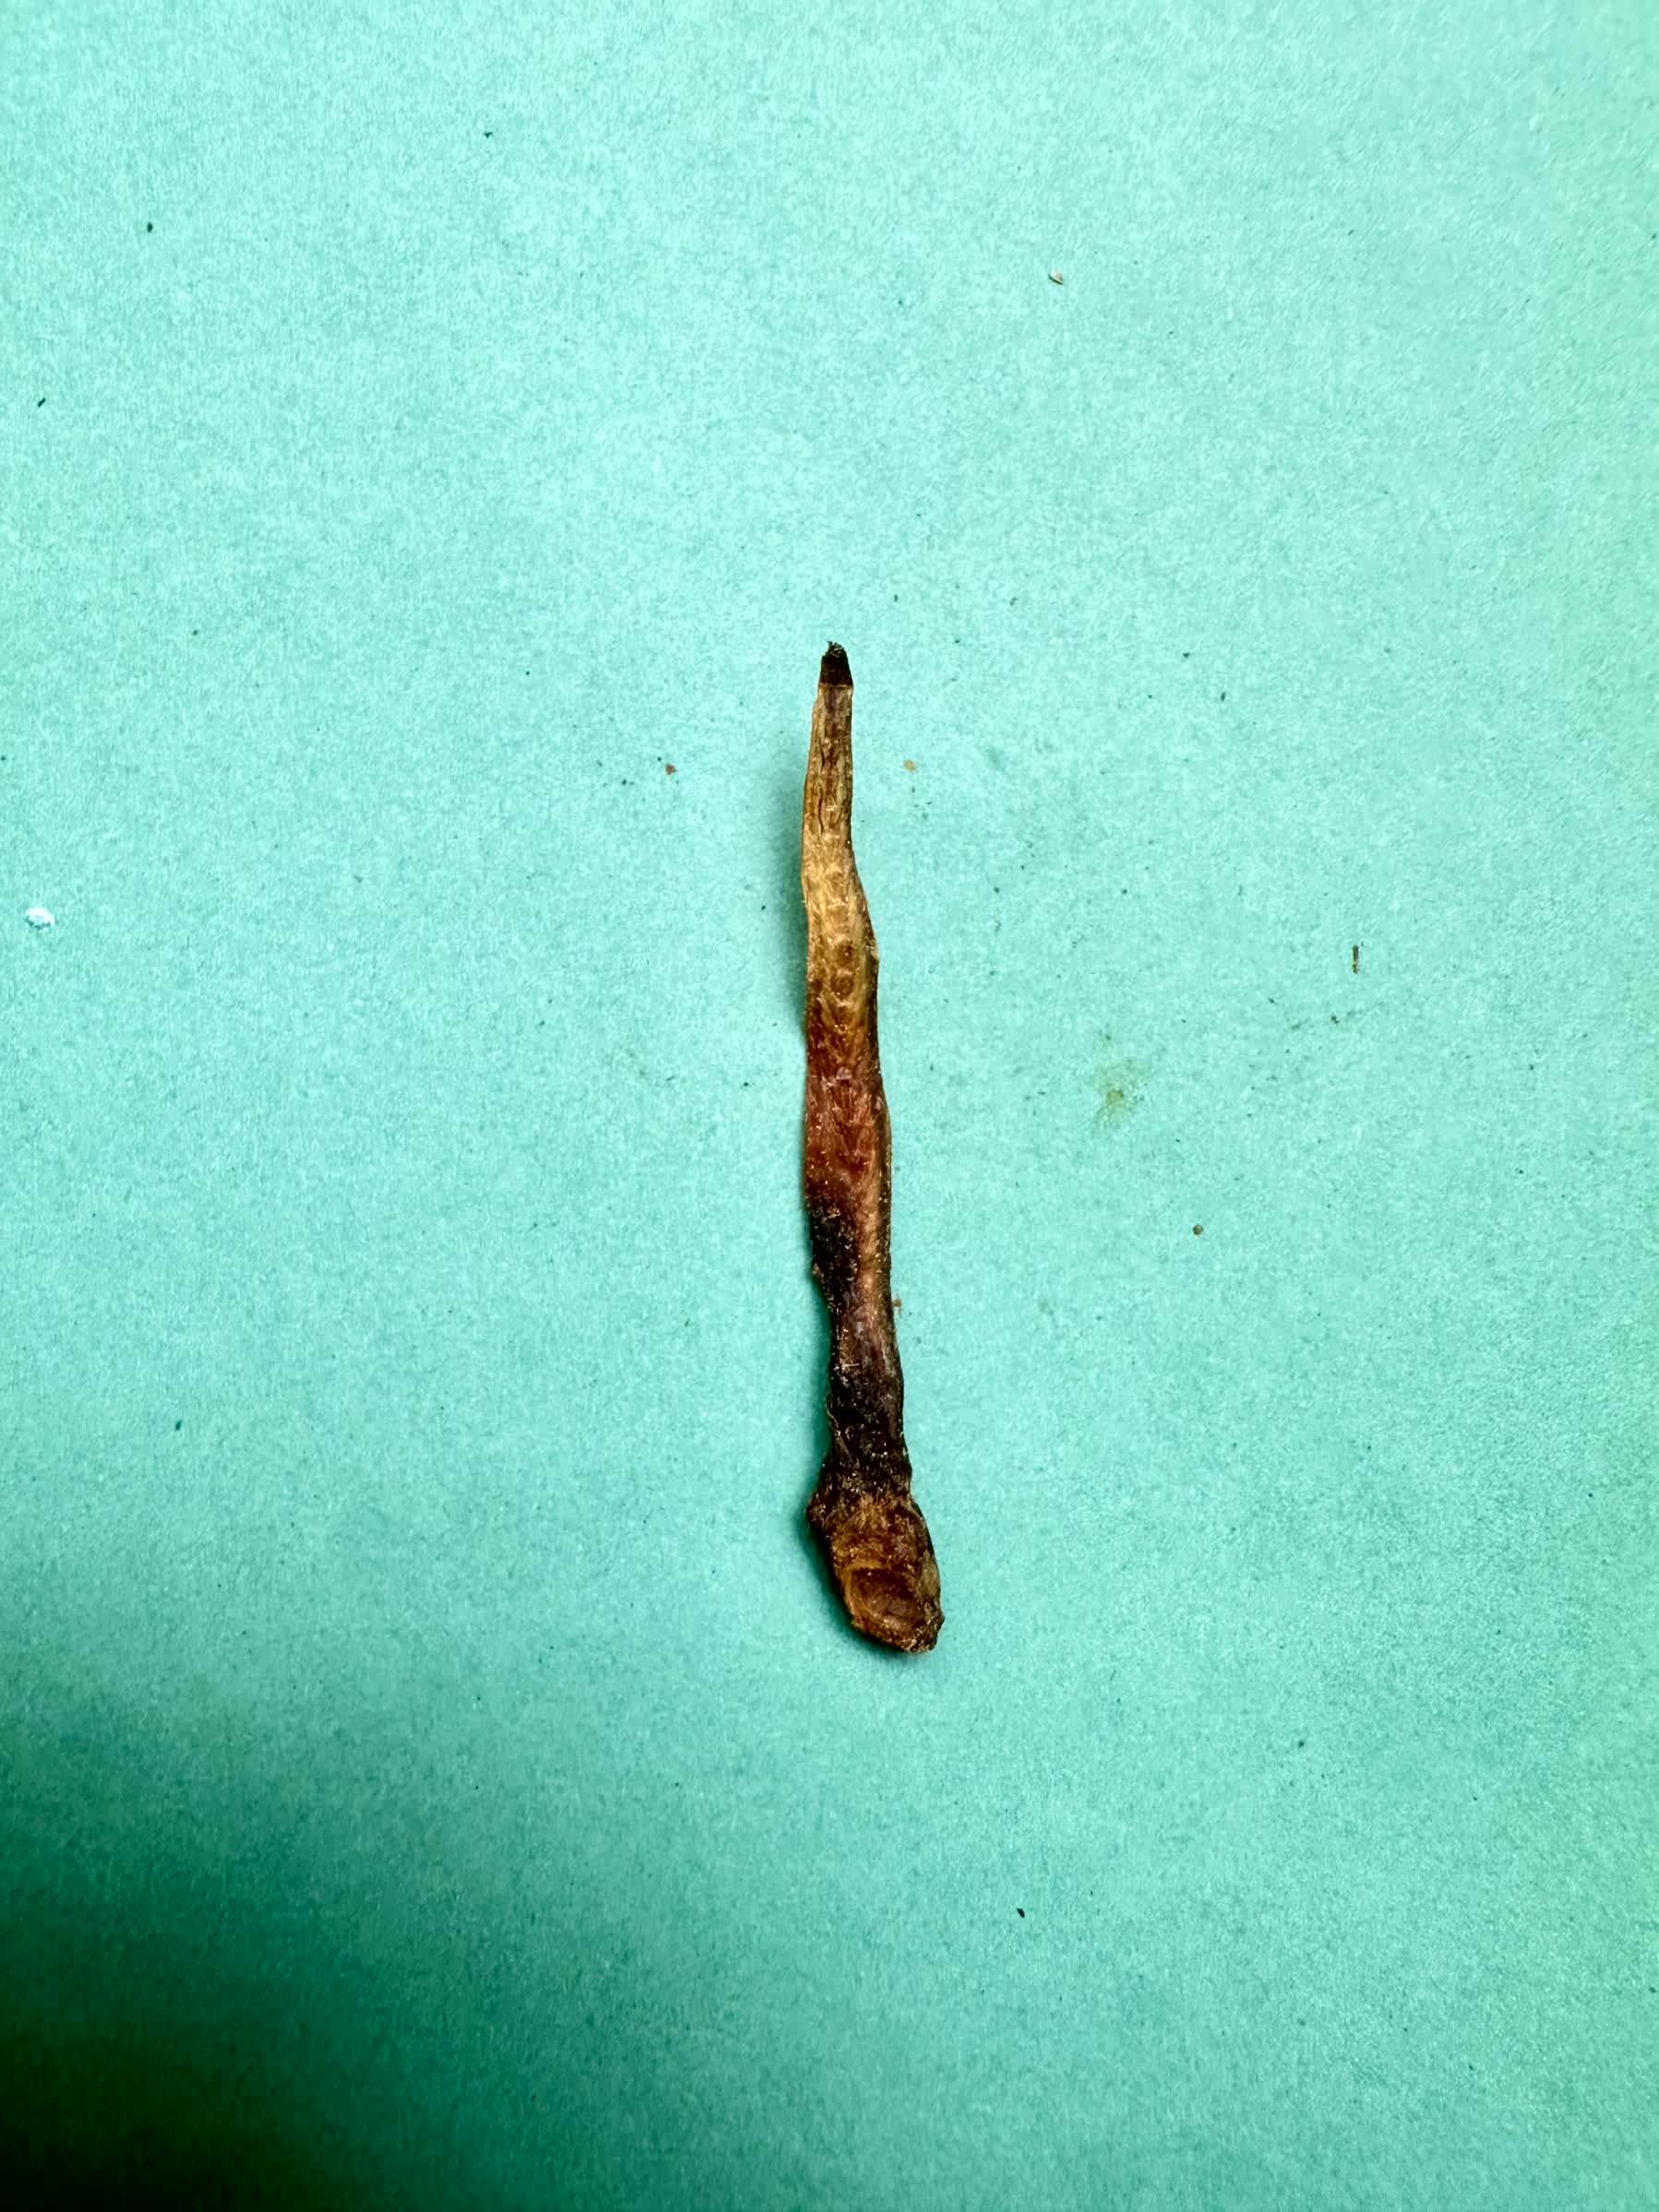
Species: Chewa